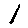
Label: 1